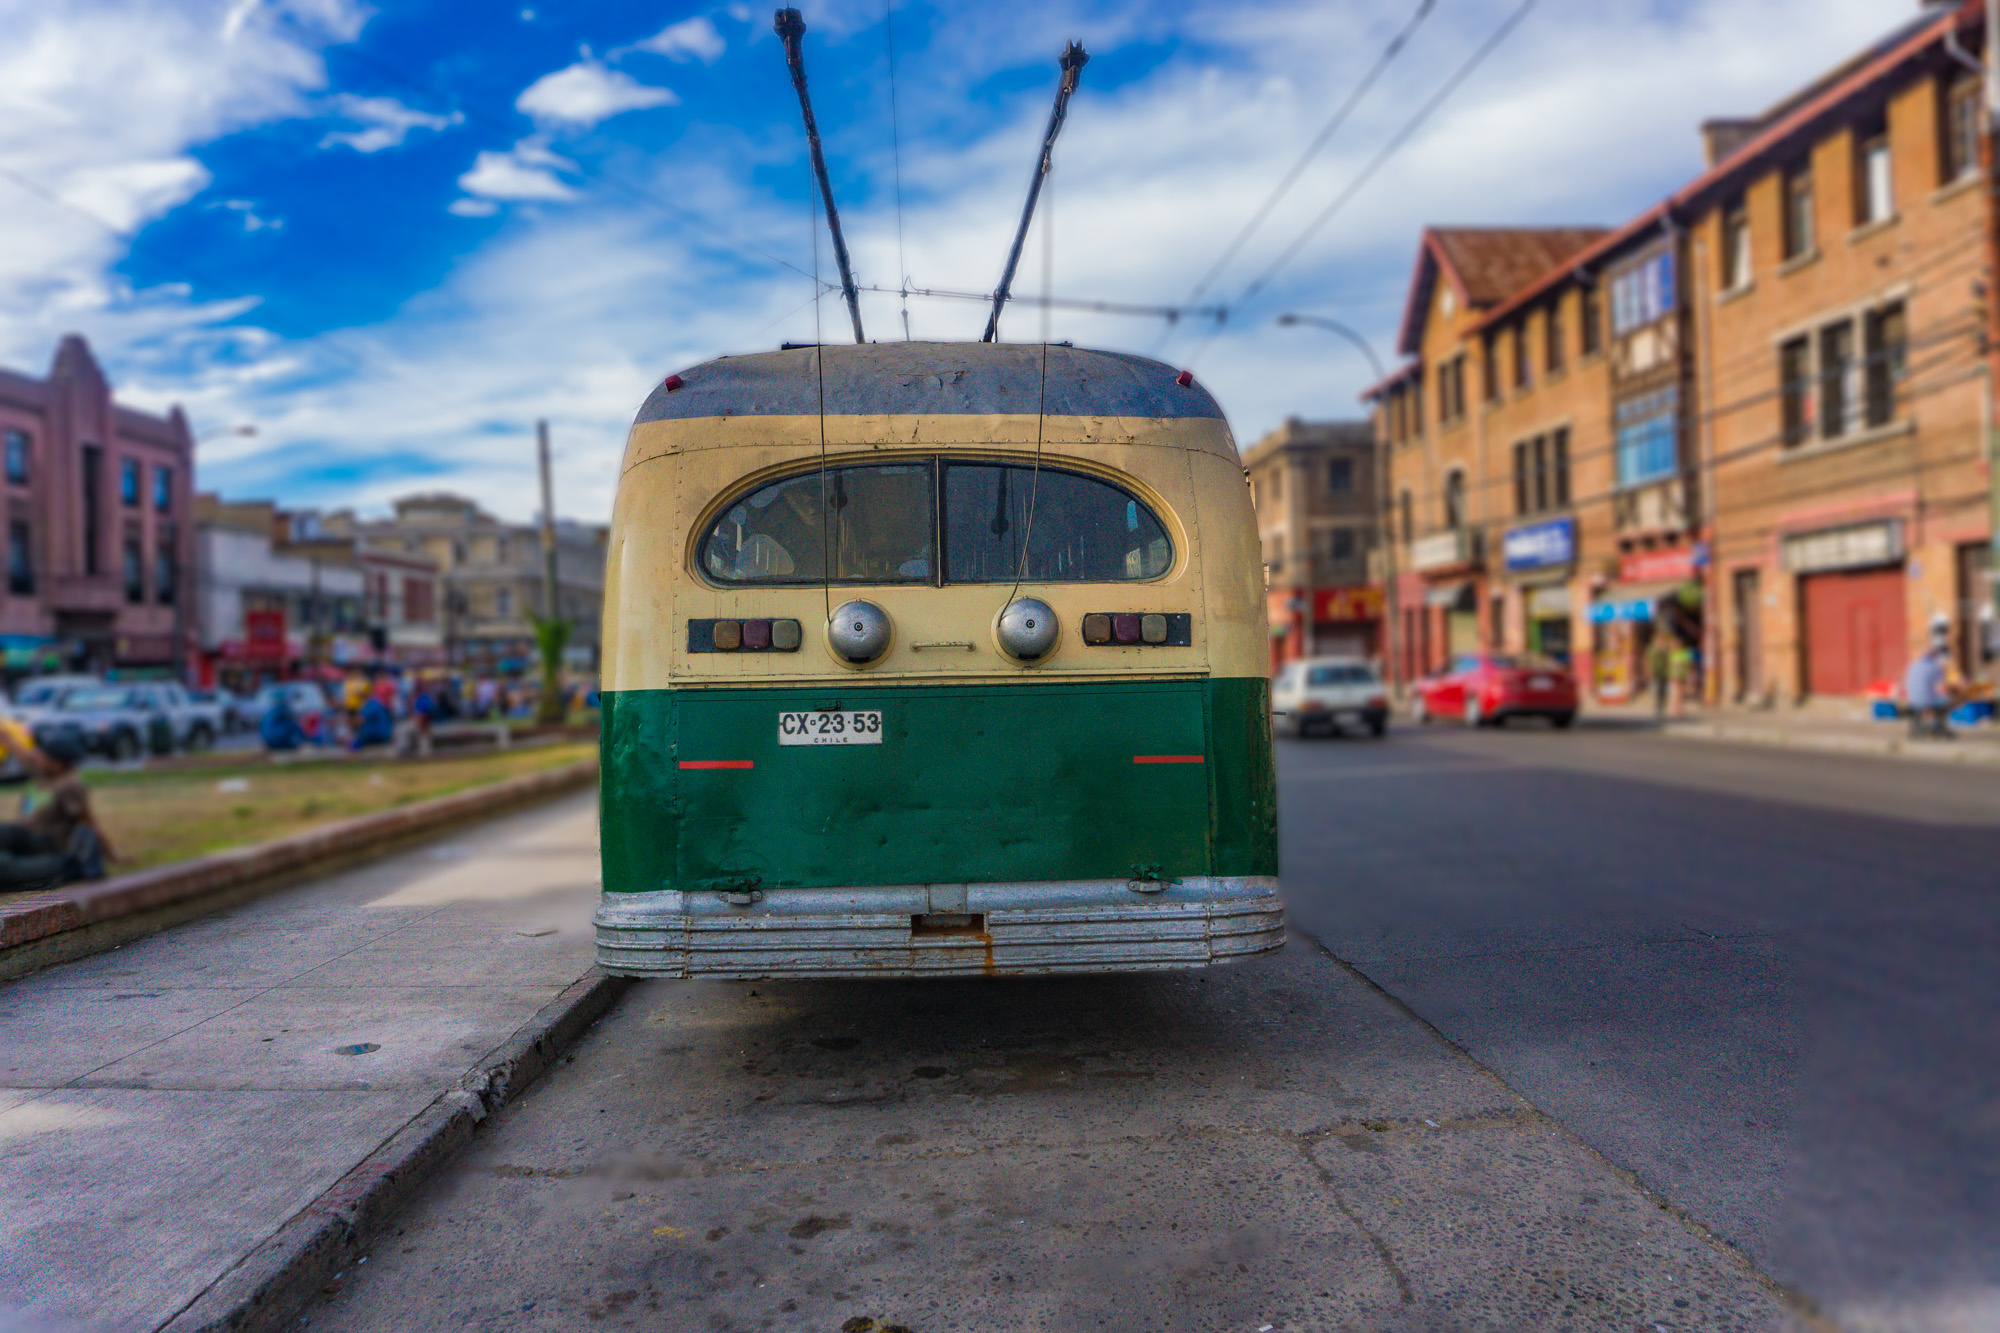
chile, valparaiso, motor vehicle, transport, mode of transport, vehicle, bus, car, urban area, town, public transport, trolleybus, tram, sky, neighbourhood, architecture, suburb, residential area, city, street